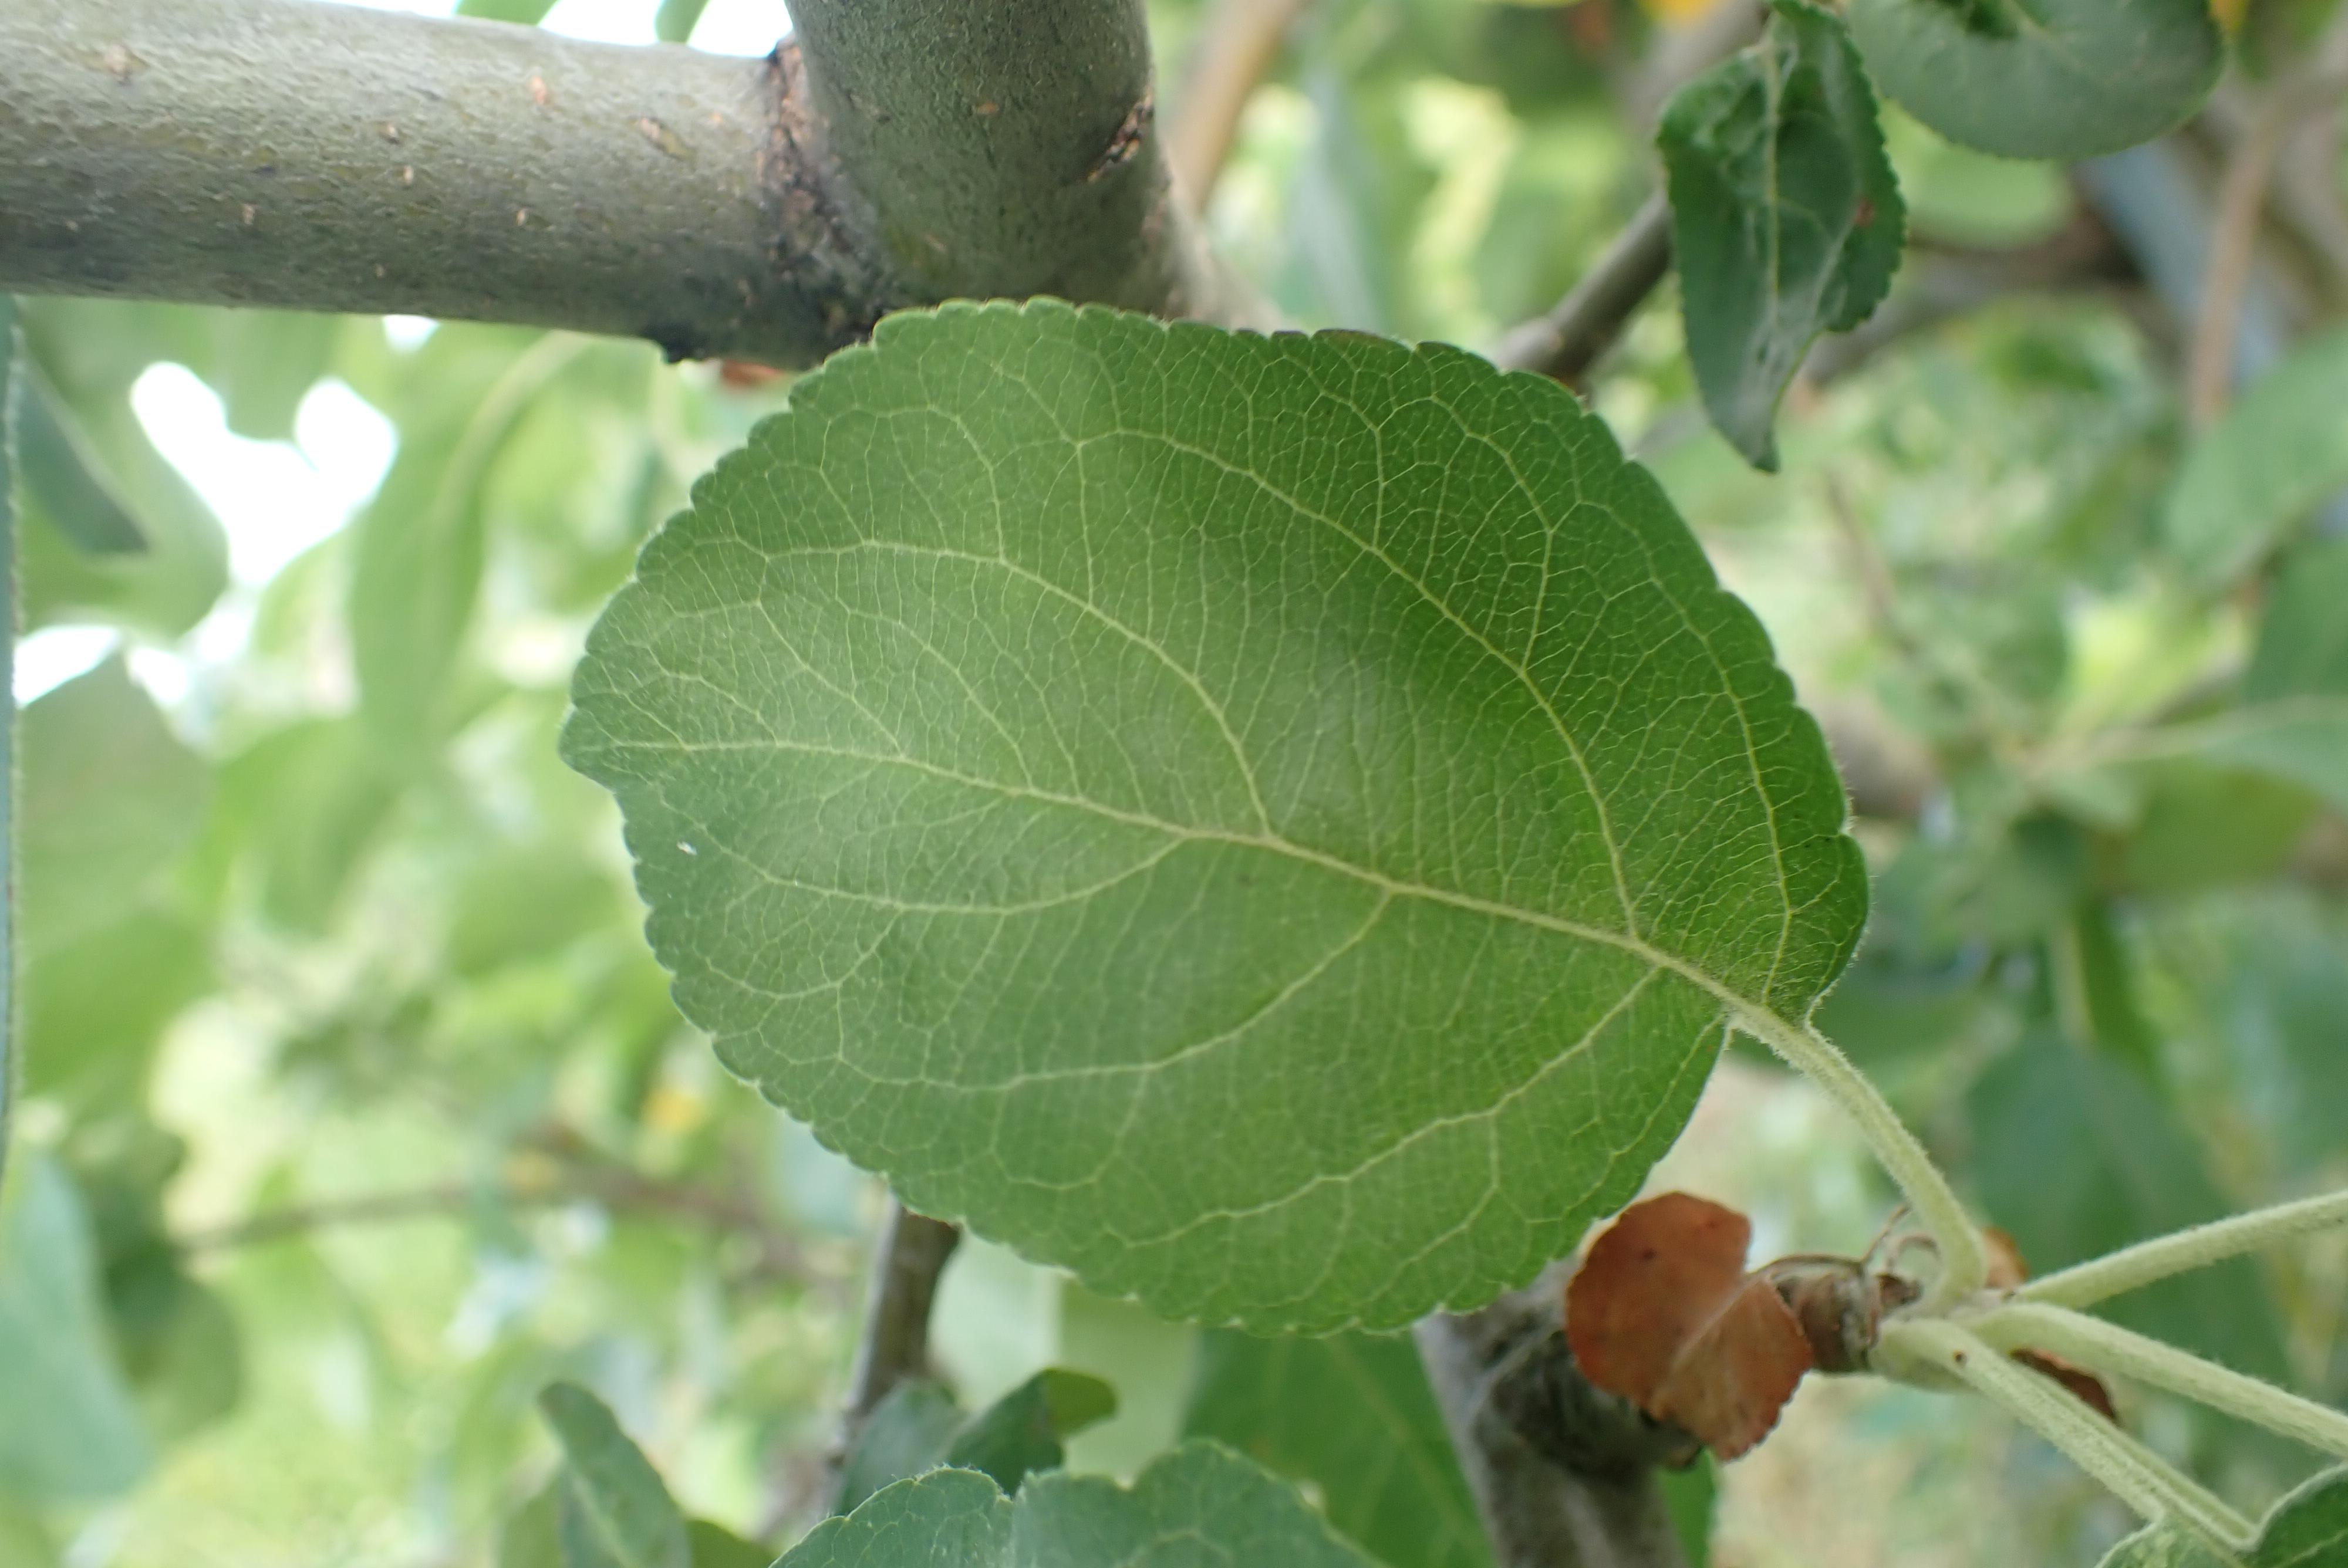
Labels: healthy